Burong isda
Also known as:
Category: fish (pickled fish)
Cuisine: Filipino
Associated cuisines: Filipino
Area: Central Luzon
Countries: Philippines
Region: South Eastern Asia

The dish consisting of cooked rice and raw filleted fish fermented with salt and angkak (red yeast rice) for around a week.

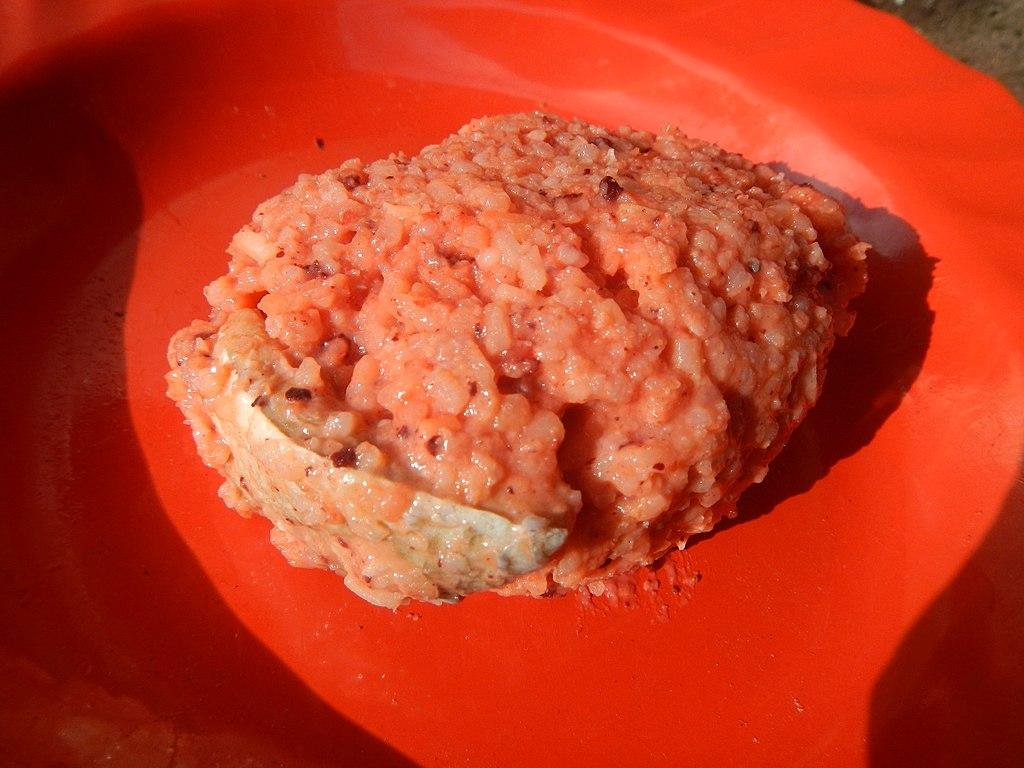